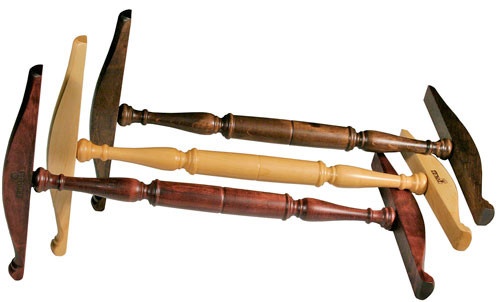
Kromski Niddy Noddy
These Niddy's are the best, easy to use and work. Take this to workshops. Medium is 1.5 yards, the large size is 2 yards. Complete your spinning accessories by adding this Kromski Niddy Noddy.
Brand: Kromski
Category: Arts & Entertainment > Hobbies & Creative Arts > Arts & Crafts > Art & Crafting Tool Accessories > Spinning Wheel Accessories > Niddy Noddies